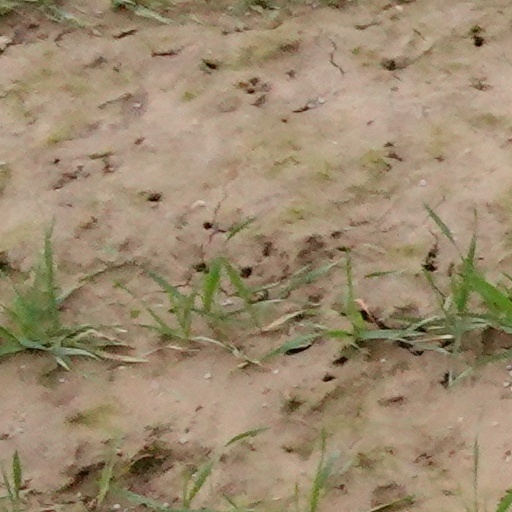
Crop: wheat